Seaford, Victoria

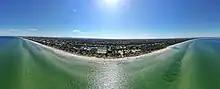
Aerial panorama of Seaford's Keast Park alongside the coastline

Keast Park is a public park situated at the northern end of the Seaford foreshore on Port Phillip Bay. The master plan for the park was designed in 2004, the project explored ways to protect the ecology of the sensitive foreshore environment with the functional requirements of the public park. The park serves a broad range of functions, including the Carrum Bowls Club, the sea scouts, public toilets and change facilities, a multi-purpose community space and a small café.